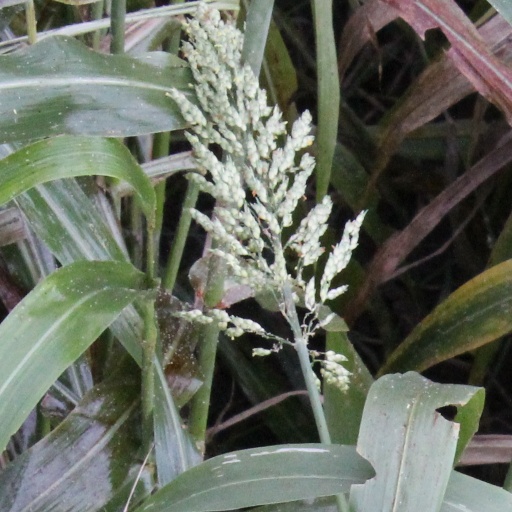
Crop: sorghum